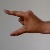
The image shows a hand gesture representing the letter 'Z' in Indian Sign Language.